Sanctuary of Atotonilco

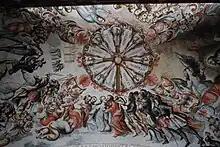
Ceiling section in the main nave

The walls and ceilings of the interior are nearly entirely covered in mural work, sculpture, inscriptions and oil paintings in a style called Mexican folk Baroque, although indigenous influence can be seen. The only exception to this are the Neoclassical altars which were installed later. Most of the mural work was done by Antonio Martínez de Pocasangre with some done by José María Barajas over a period of thirty years with almost no free space left among the numerous images. The style of the painting imitates Flemish painting which was known through Belgian prints that the Spanish brought over from Europe. This mural work has led the complex to be called the "Sistine Chapel of America " or the "Sistine Chapel of Mexico."